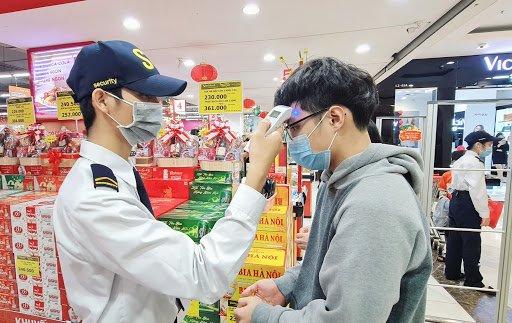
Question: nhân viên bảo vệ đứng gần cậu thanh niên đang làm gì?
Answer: đang đo thân nhiệt